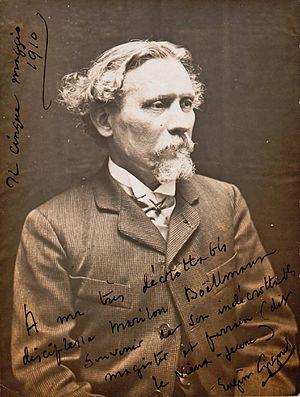
Eugène Gigout, né à Nancy le 23 mars 1844 et mort à Paris le 9 décembre 1925, est un compositeur et organiste français.
Cette page concerne les événements qui se sont produits durant l'année 1844 en Lorraine.